Upland sandpiper

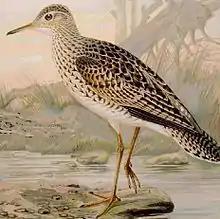
From Naumann

An adult is roughly long with a wingspan. The average weight is . This odd bird has a small dove-like head on a long neck. It is heavily marbled black and brown on the back and wings. The neck is streaked with dark brown which continues down to the breast and on to the flanks. The belly and undertail coverts are white, and the tail is quite long for a sandpiper. The upland sandpiper also has a white eye-ring and long yellow legs.